House of Schönborn

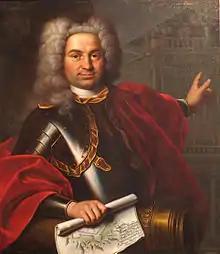
Balthasar Neumann (1687–1753), architect to 4 Schönborn bishops

Schönborn-Wiesentheid was a County in Lower Franconia, the northwestern Region of modern Bavaria, Germany, comprising various isolated districts spanning from the Regnitz River to the Main River east of Würzburg. Schönborn-Wiesentheid was a partition of Schönborn, and inherited the other line of Schönborn-Heusenstamm in 1801. Schönborn-Wiesentheid was mediatised to Bavaria in 1806.